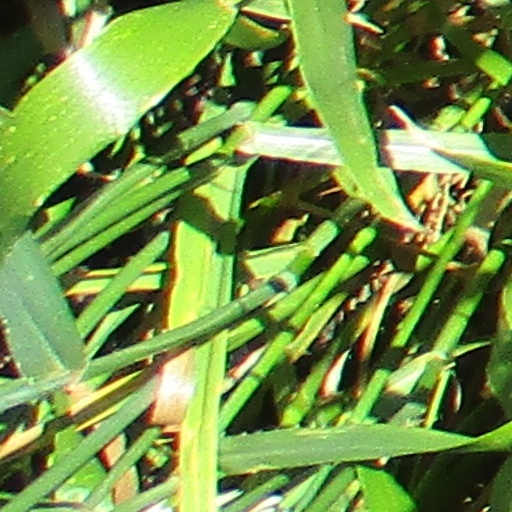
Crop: wheat